Tower Optical

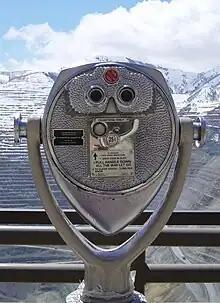
One of Tower Optical's coin-operated binoculars in Utah

A foundry in Pennsylvania manufactures the parts used for Tower's viewers, about 35 of which are assembled each year in its two-story building in East Norwalk. The company maintains several thousand of the devices, sometimes removing some in the fall, rebuilding them and returning them in the spring.